Calasetta

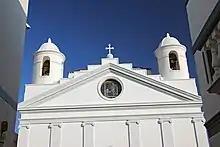
St. Maurice church

The local dialect, called "Tabarkino", is still today similar to that spoken in Pegli and Genoa.